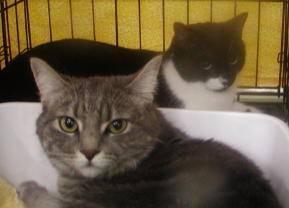
cat